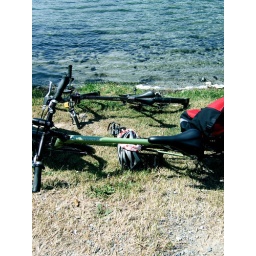
bike break for a dip in the lake